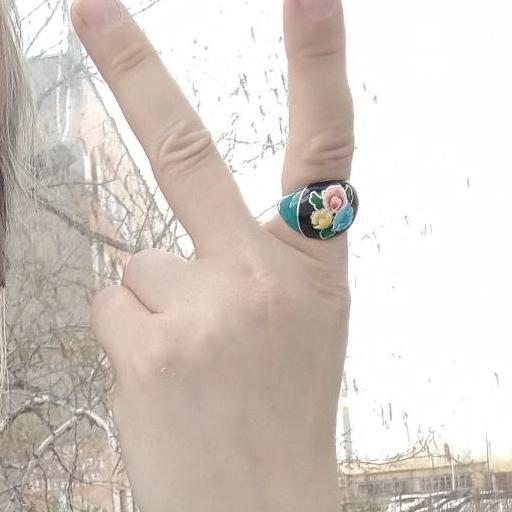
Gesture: peace_inverted